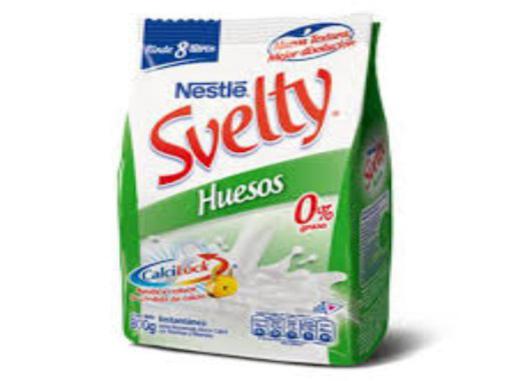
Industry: Food